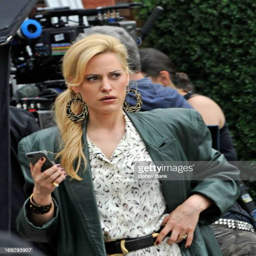
fashion model on the set